Northern jacana

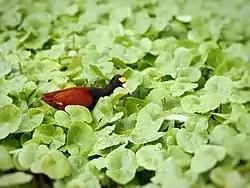
Northern jacana foraging at Tortuguero, Costa Rica

The northern jacana feeds on insects on the surface of vegetation and ovules of water lilies. It also consumes snails, worms, small crabs, fish, mollusks, and seeds. The jacana competes with birds of a similar diet like the sora.